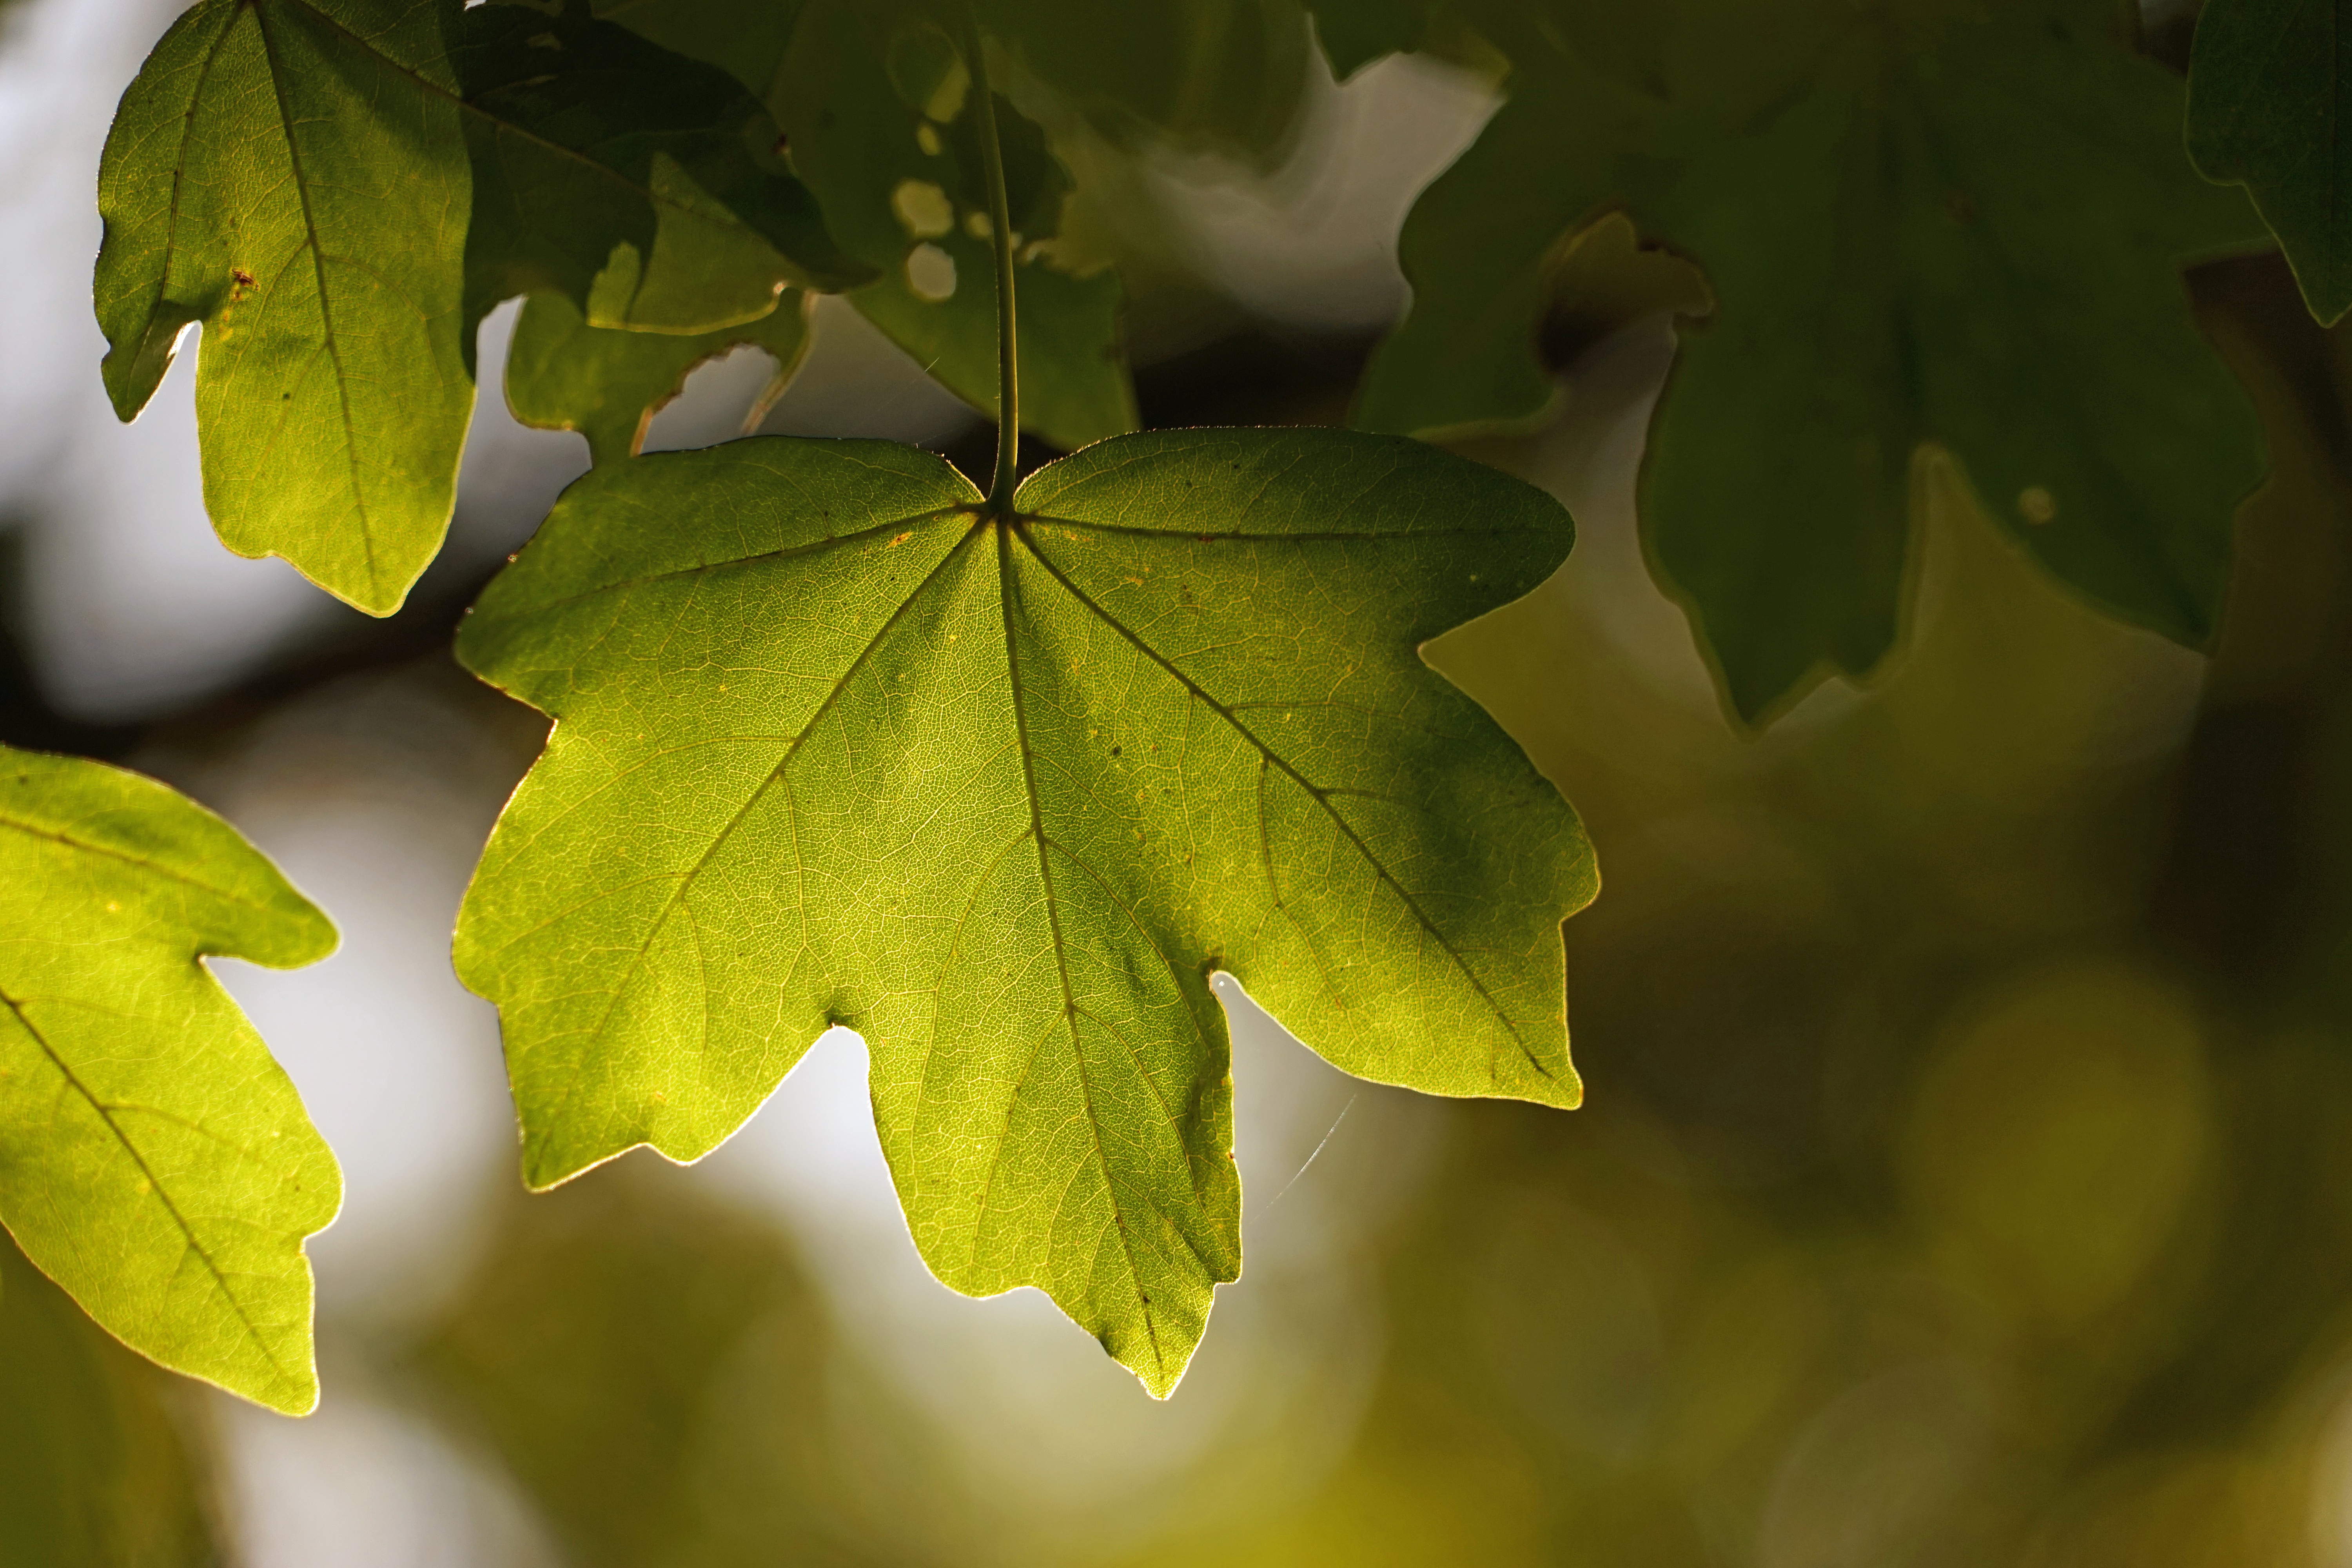
tree, nature, branch, light, plant, sun, sunlight, leaf, flower, green, autumn, botany, yellow, flora, season, maple tree, maple leaf, close up, bright, deciduous, back light, macro photography, green leaf, flowering plant, maidenhair tree, plant stem, woody plant, land plant